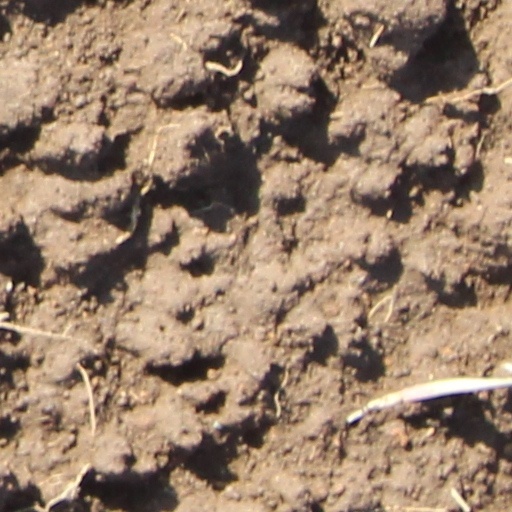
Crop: wheat